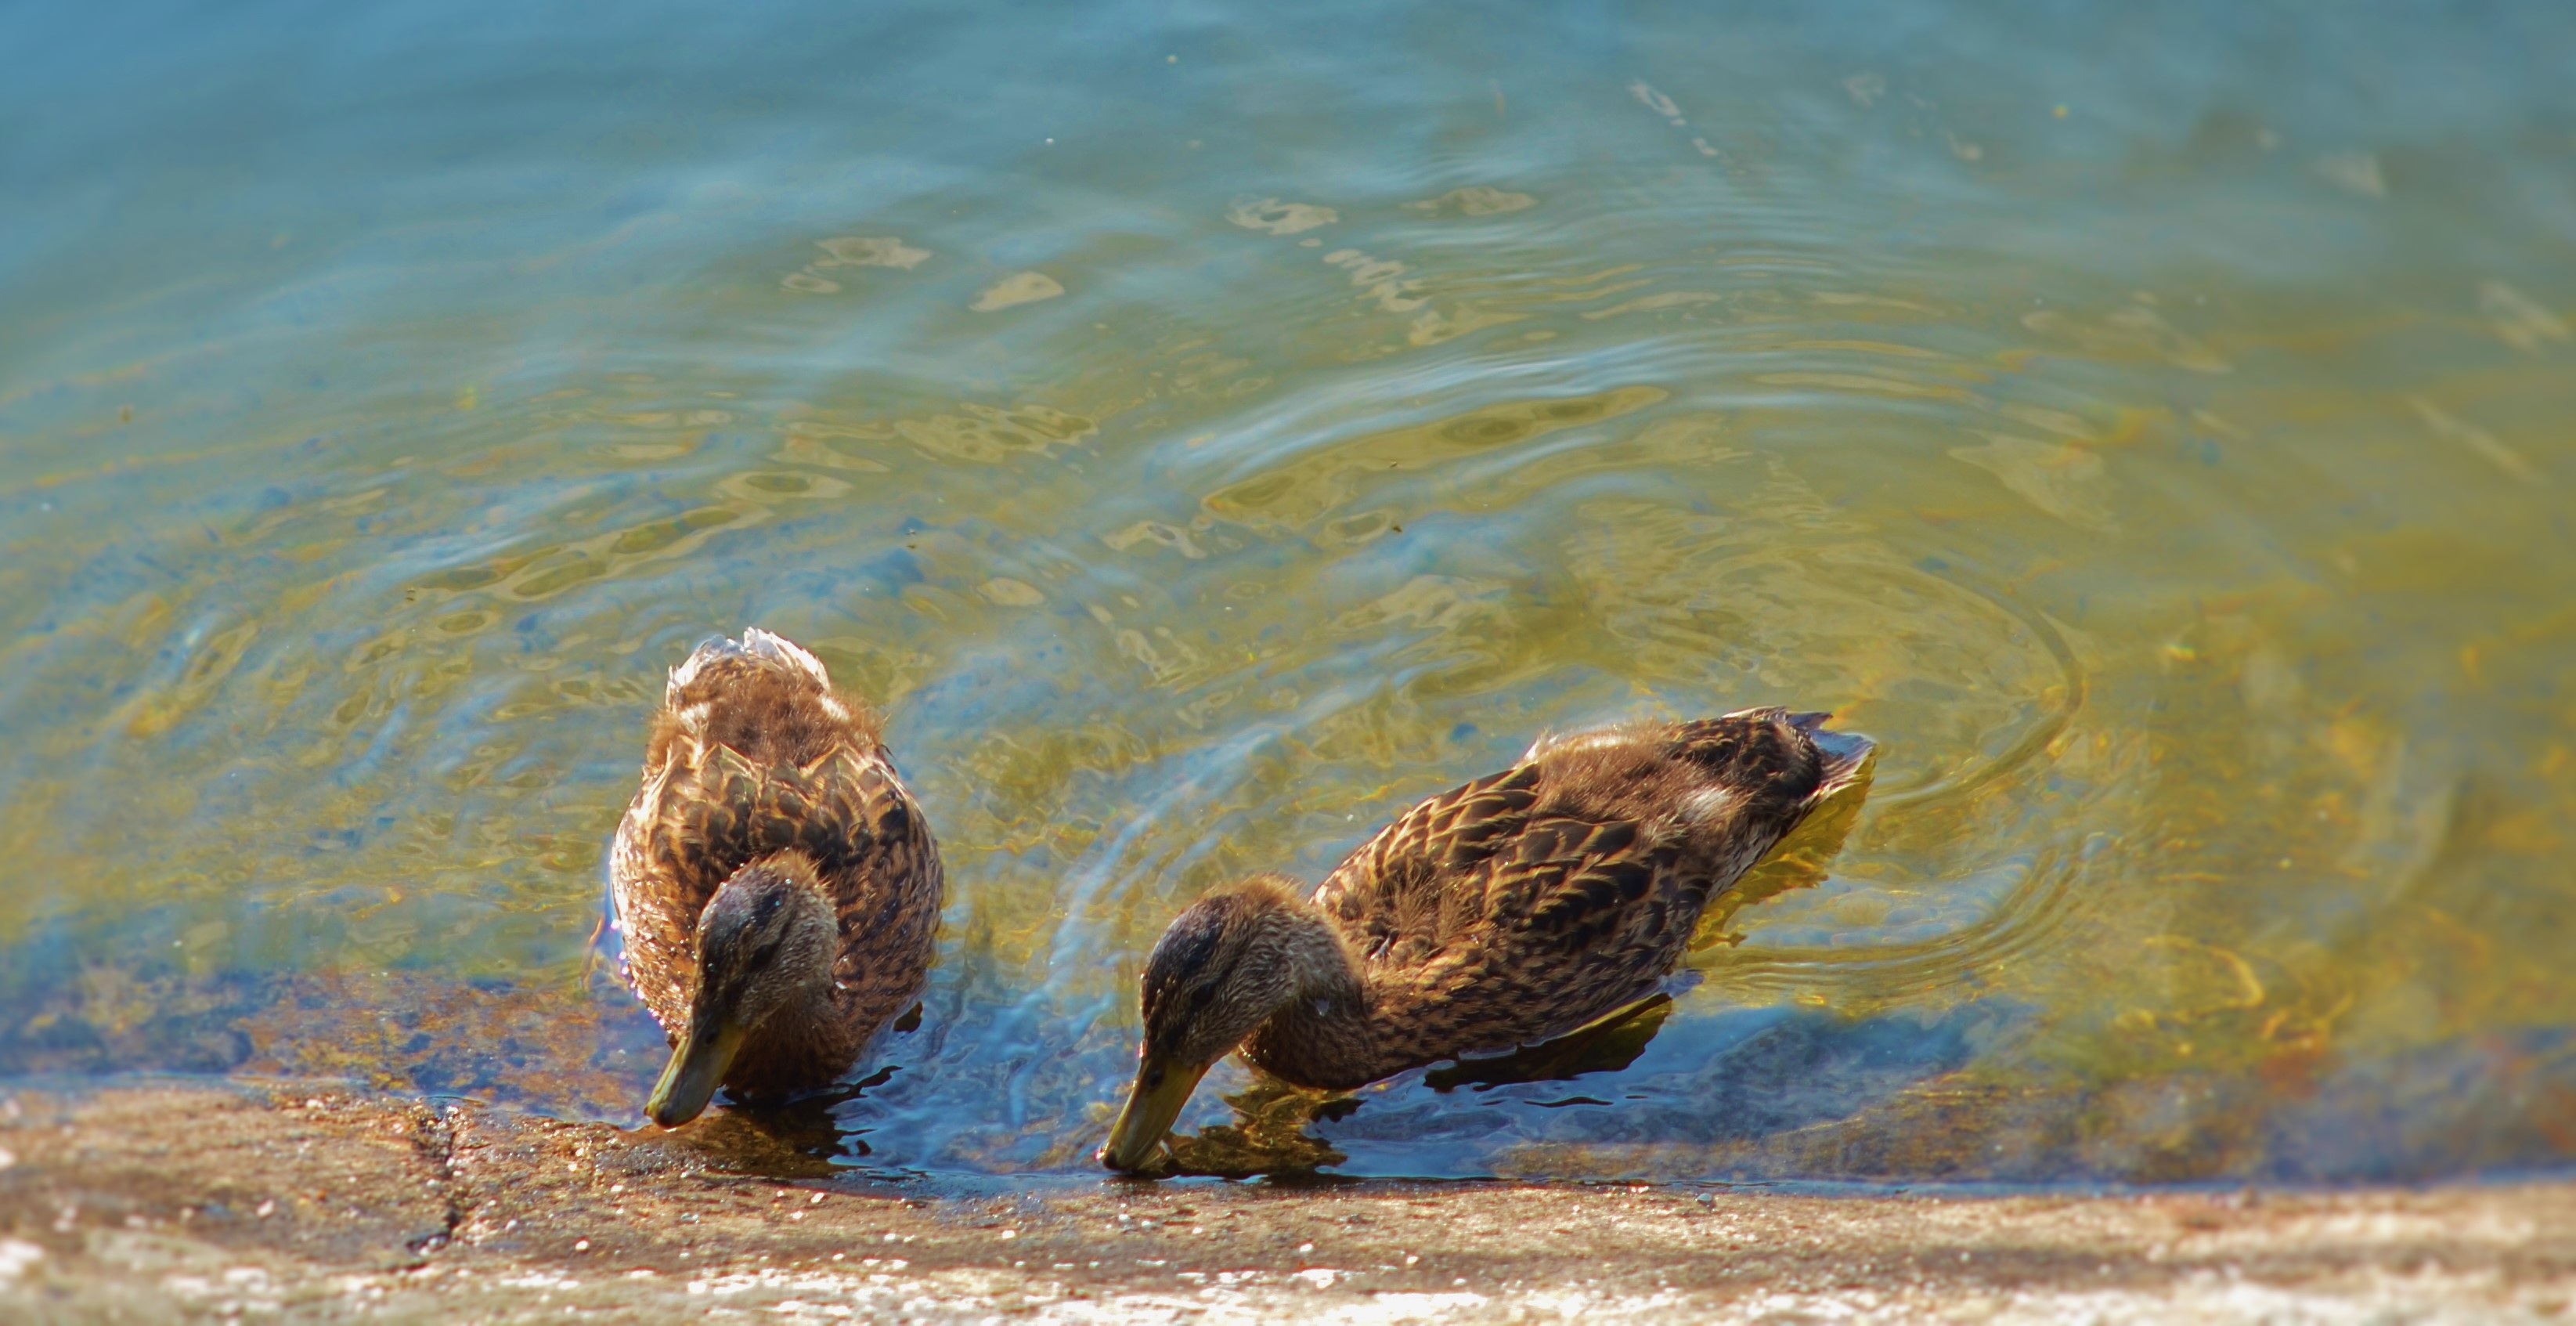
sea, water, nature, bird, wing, pen, animal, flying, wildlife, wild, mammal, feather, fauna, duck, seals, vertebrate, otter, harbor seal, birds flying, sea otter, marine mammal, mustelidae